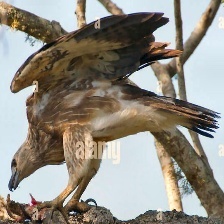
Species: GREY HEADED FISH EAGLE
Scientific name: ICHTHYOPHAGA ICHTHYAETUS